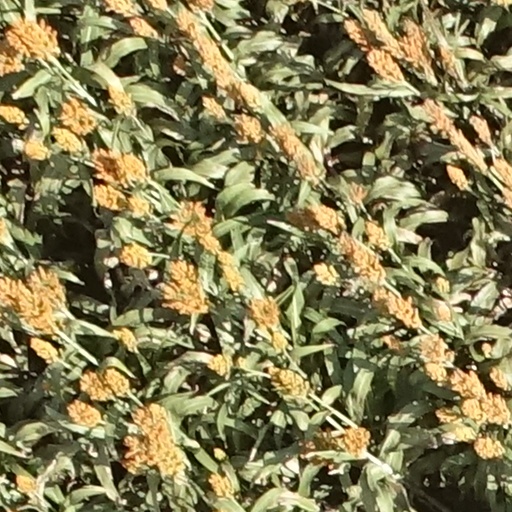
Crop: sorghum